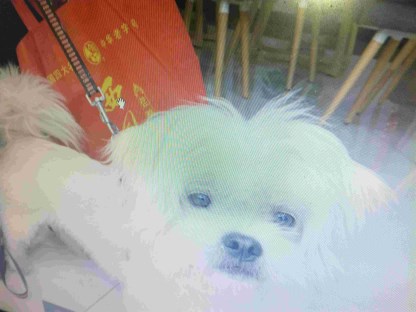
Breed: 361-n000123-Shih_Tzu